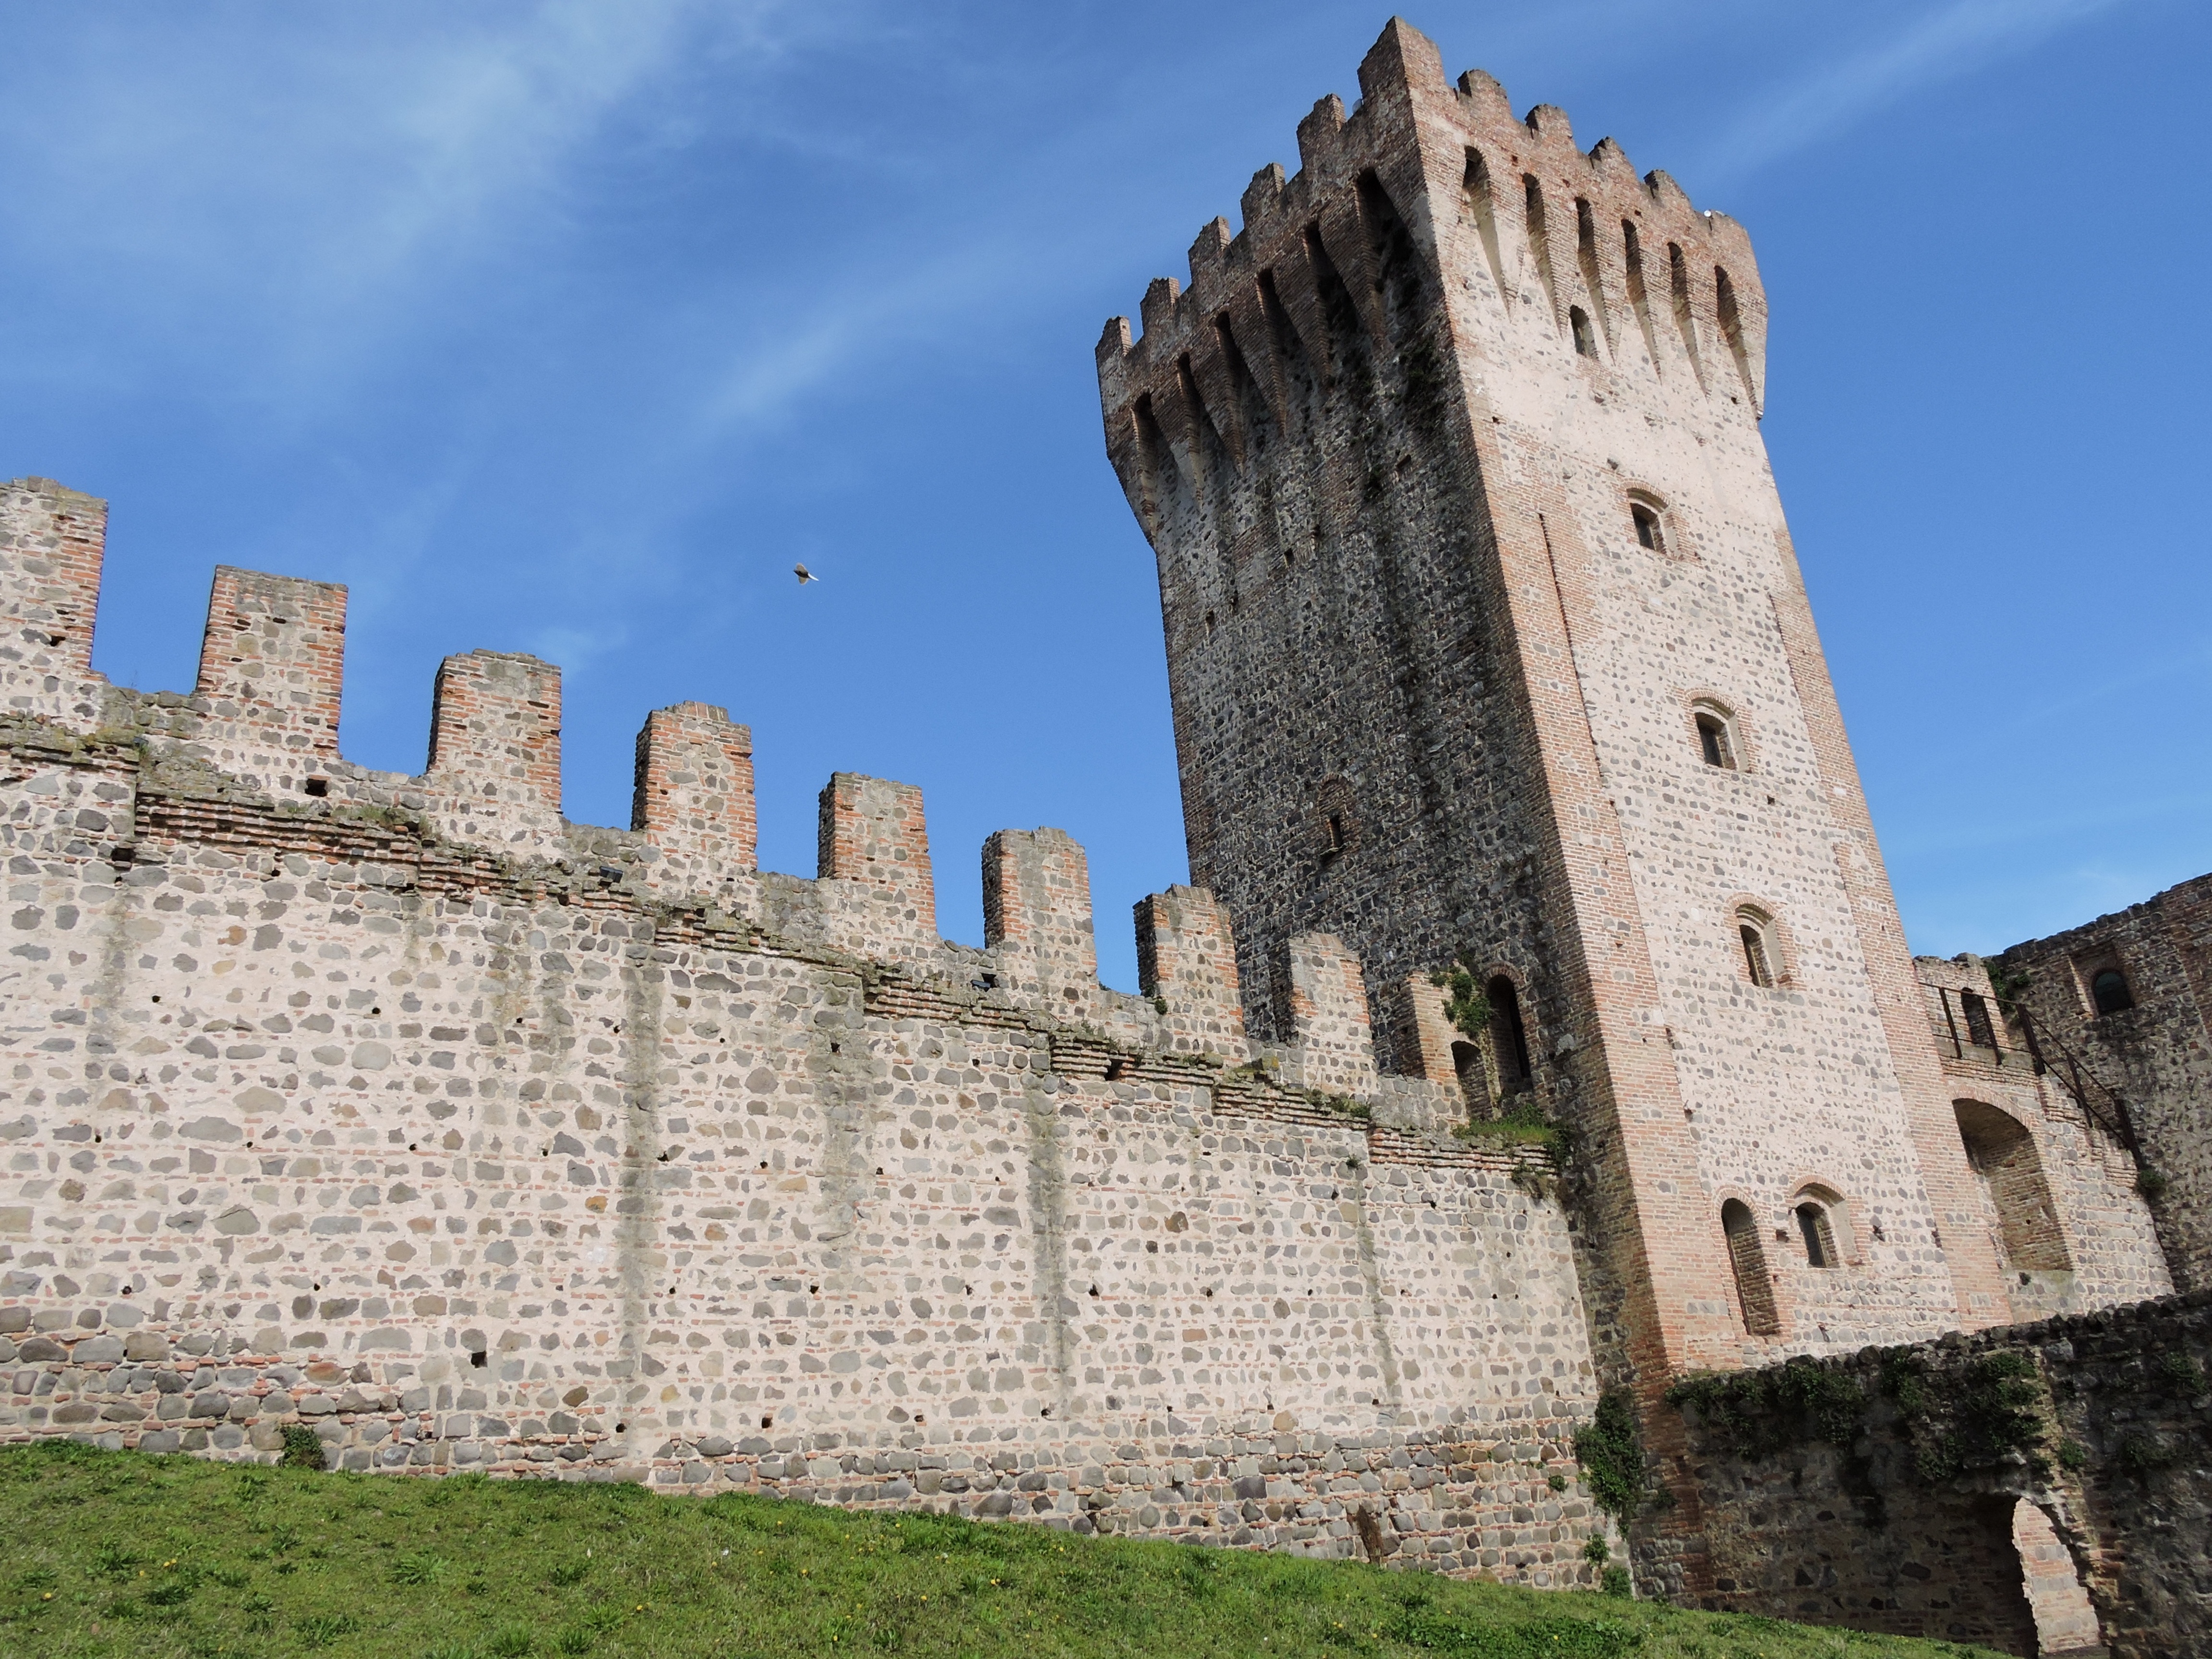
sky, building, chateau, wall, castle, italy, fortification, ruins, monastery, torre, archaeological site, unesco world heritage site, este, historic site, ancient history, medieval walls